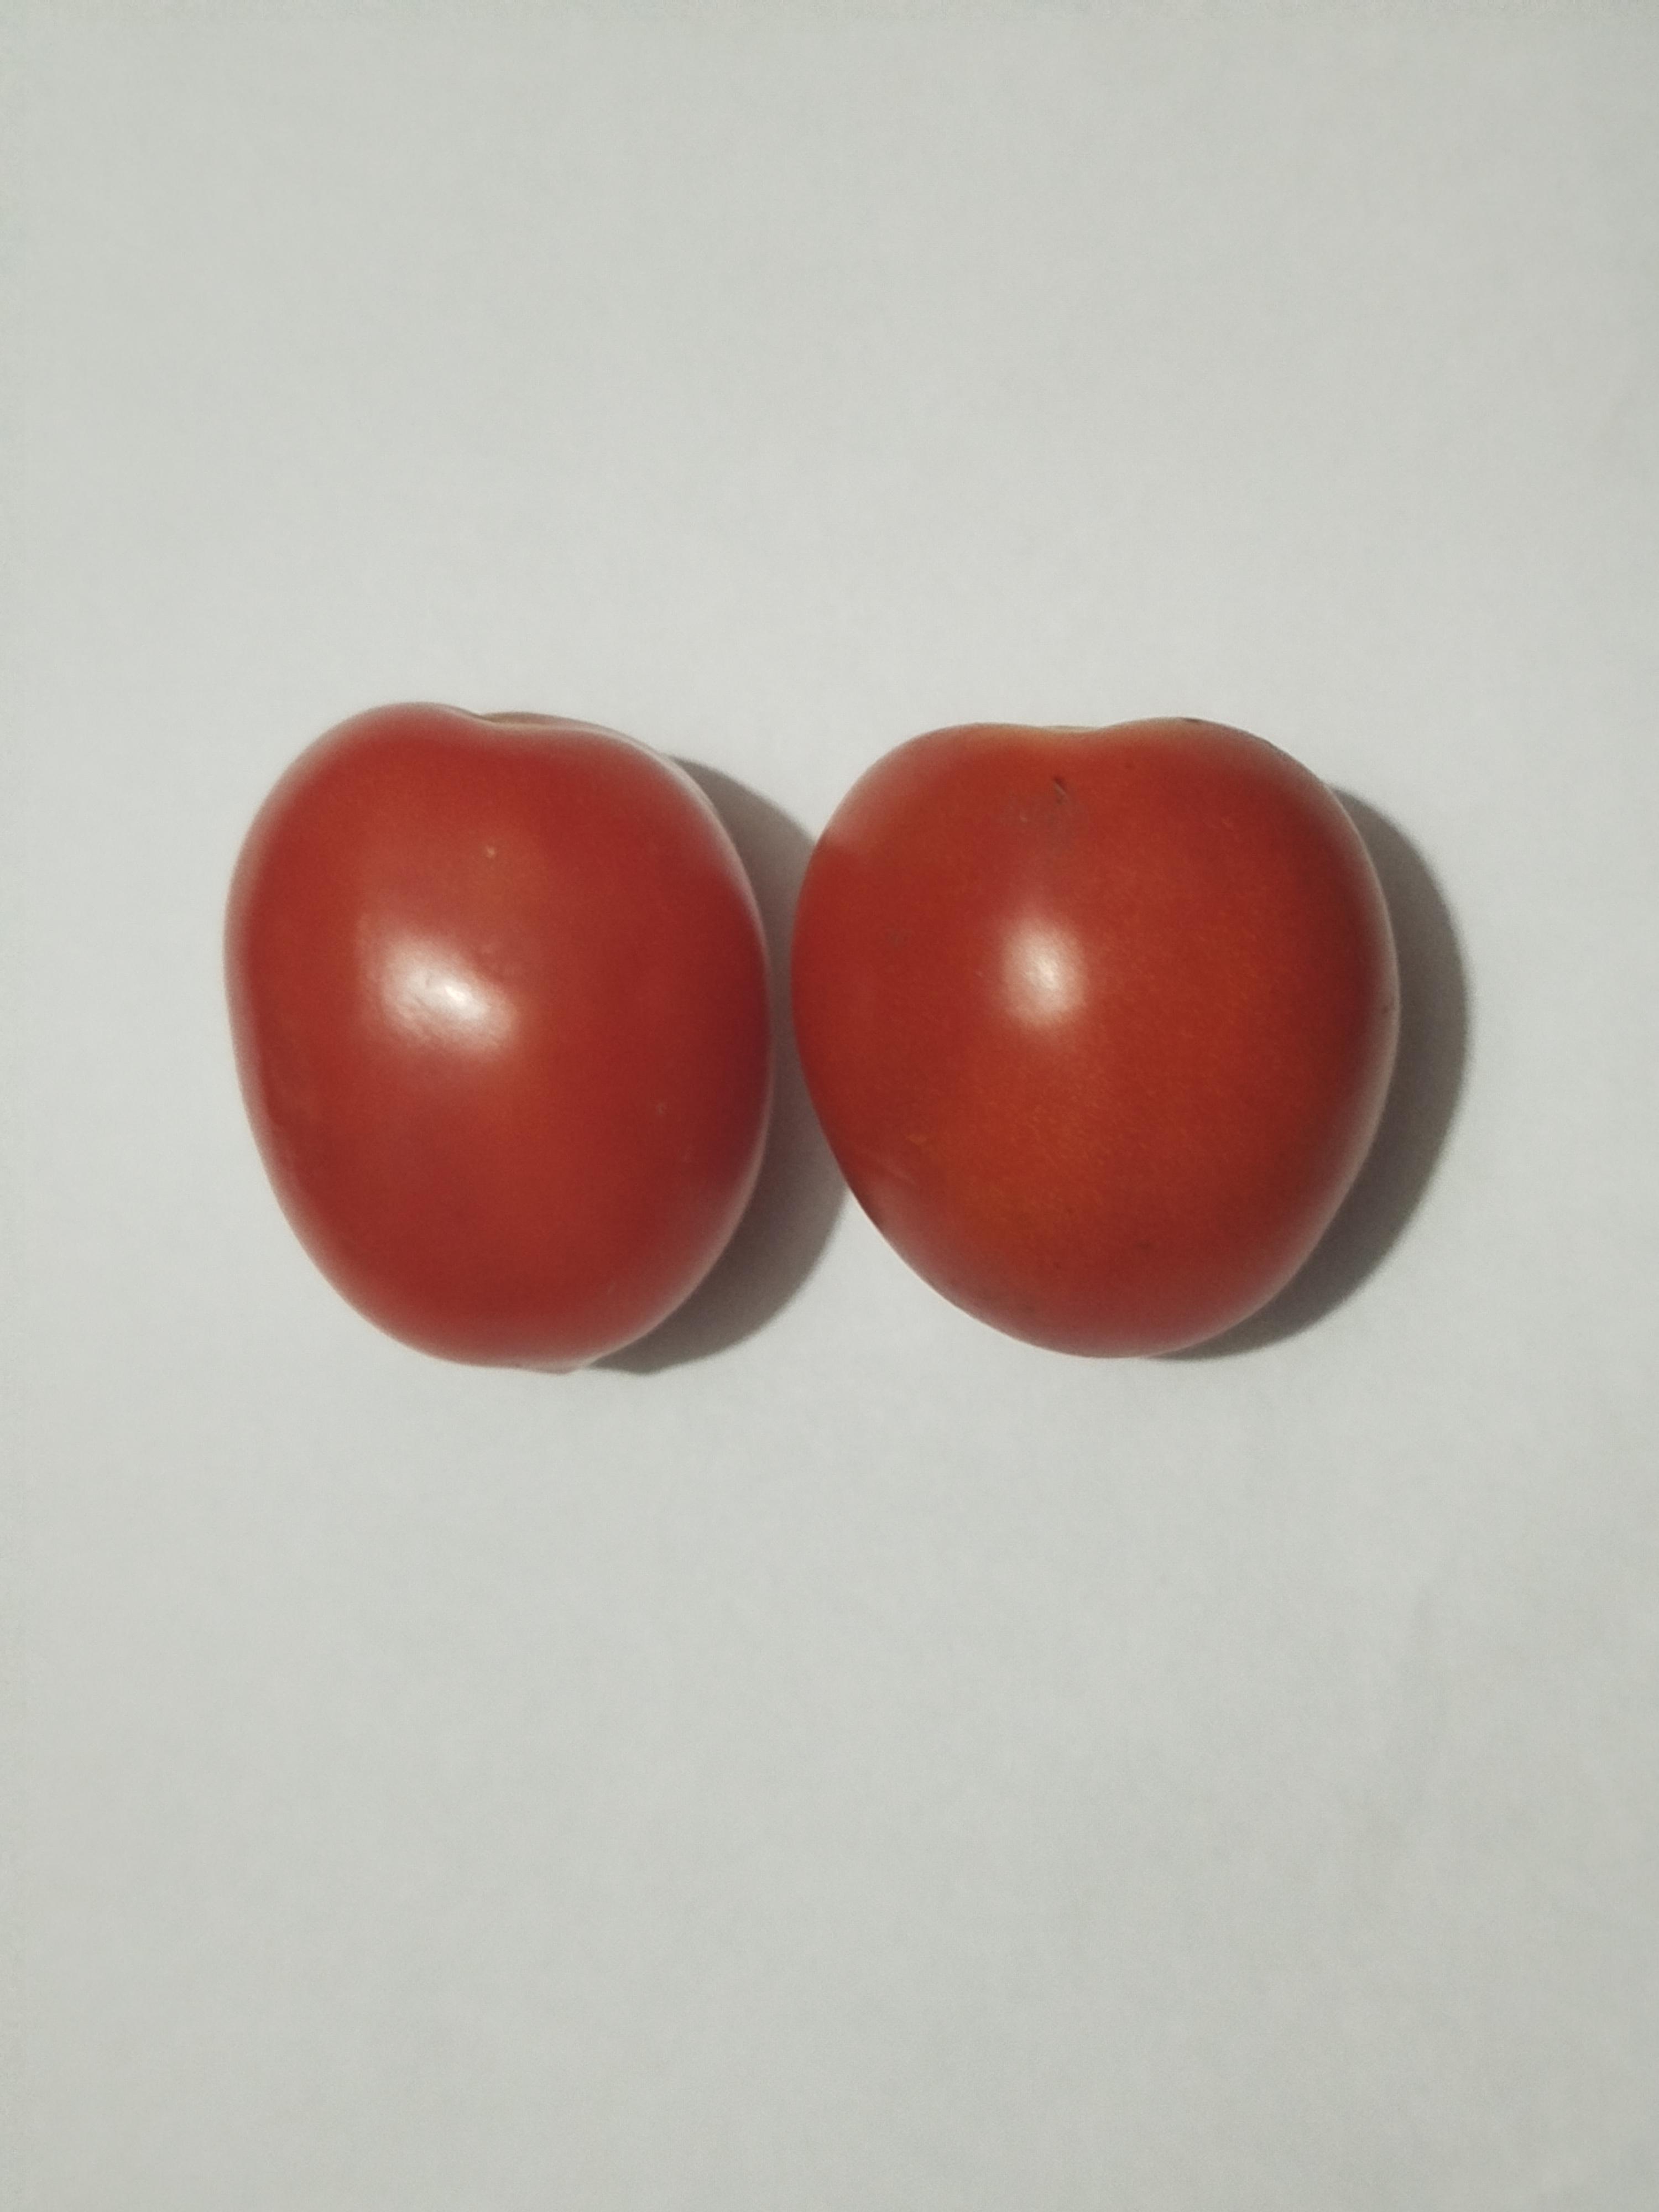
Label: Tomato